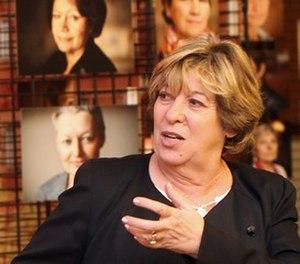
Françoise Cartron
Françoise Cartron est une femme politique française, née le 27 mars 1949.
Cet article donne la liste des 348 sénateurs de la période comprise entre les deux élections sénatoriales, soit élus à l'issue des élections sénatoriales de 2011 ou 2014, soit suppléant les élus ayant été nommés au gouvernement ou décédés, soit élus à l'occasion d'élections sénatoriales partielles.
Cet article donne la liste des 348 sénateurs de la période comprise entre les deux élections sénatoriales, soit élus à l'issue des élections sénatoriales de 2014 ou 2017, soit suppléant les élus ayant été nommés au gouvernement ou décédés, soit élus à l'occasion d'élections sénatoriales partielles.